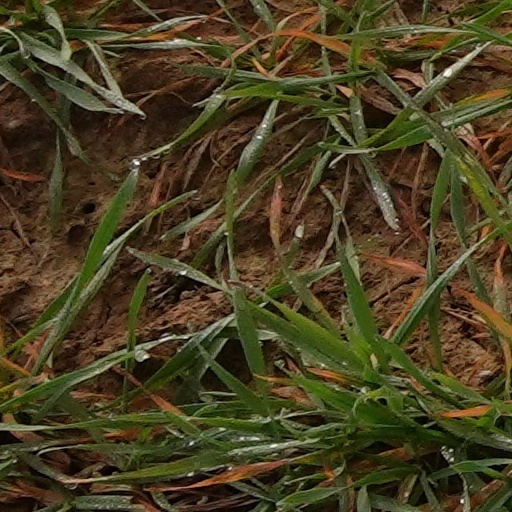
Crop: wheat